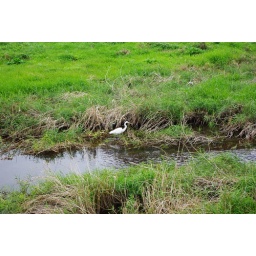
a white egret in the river Kamogawa